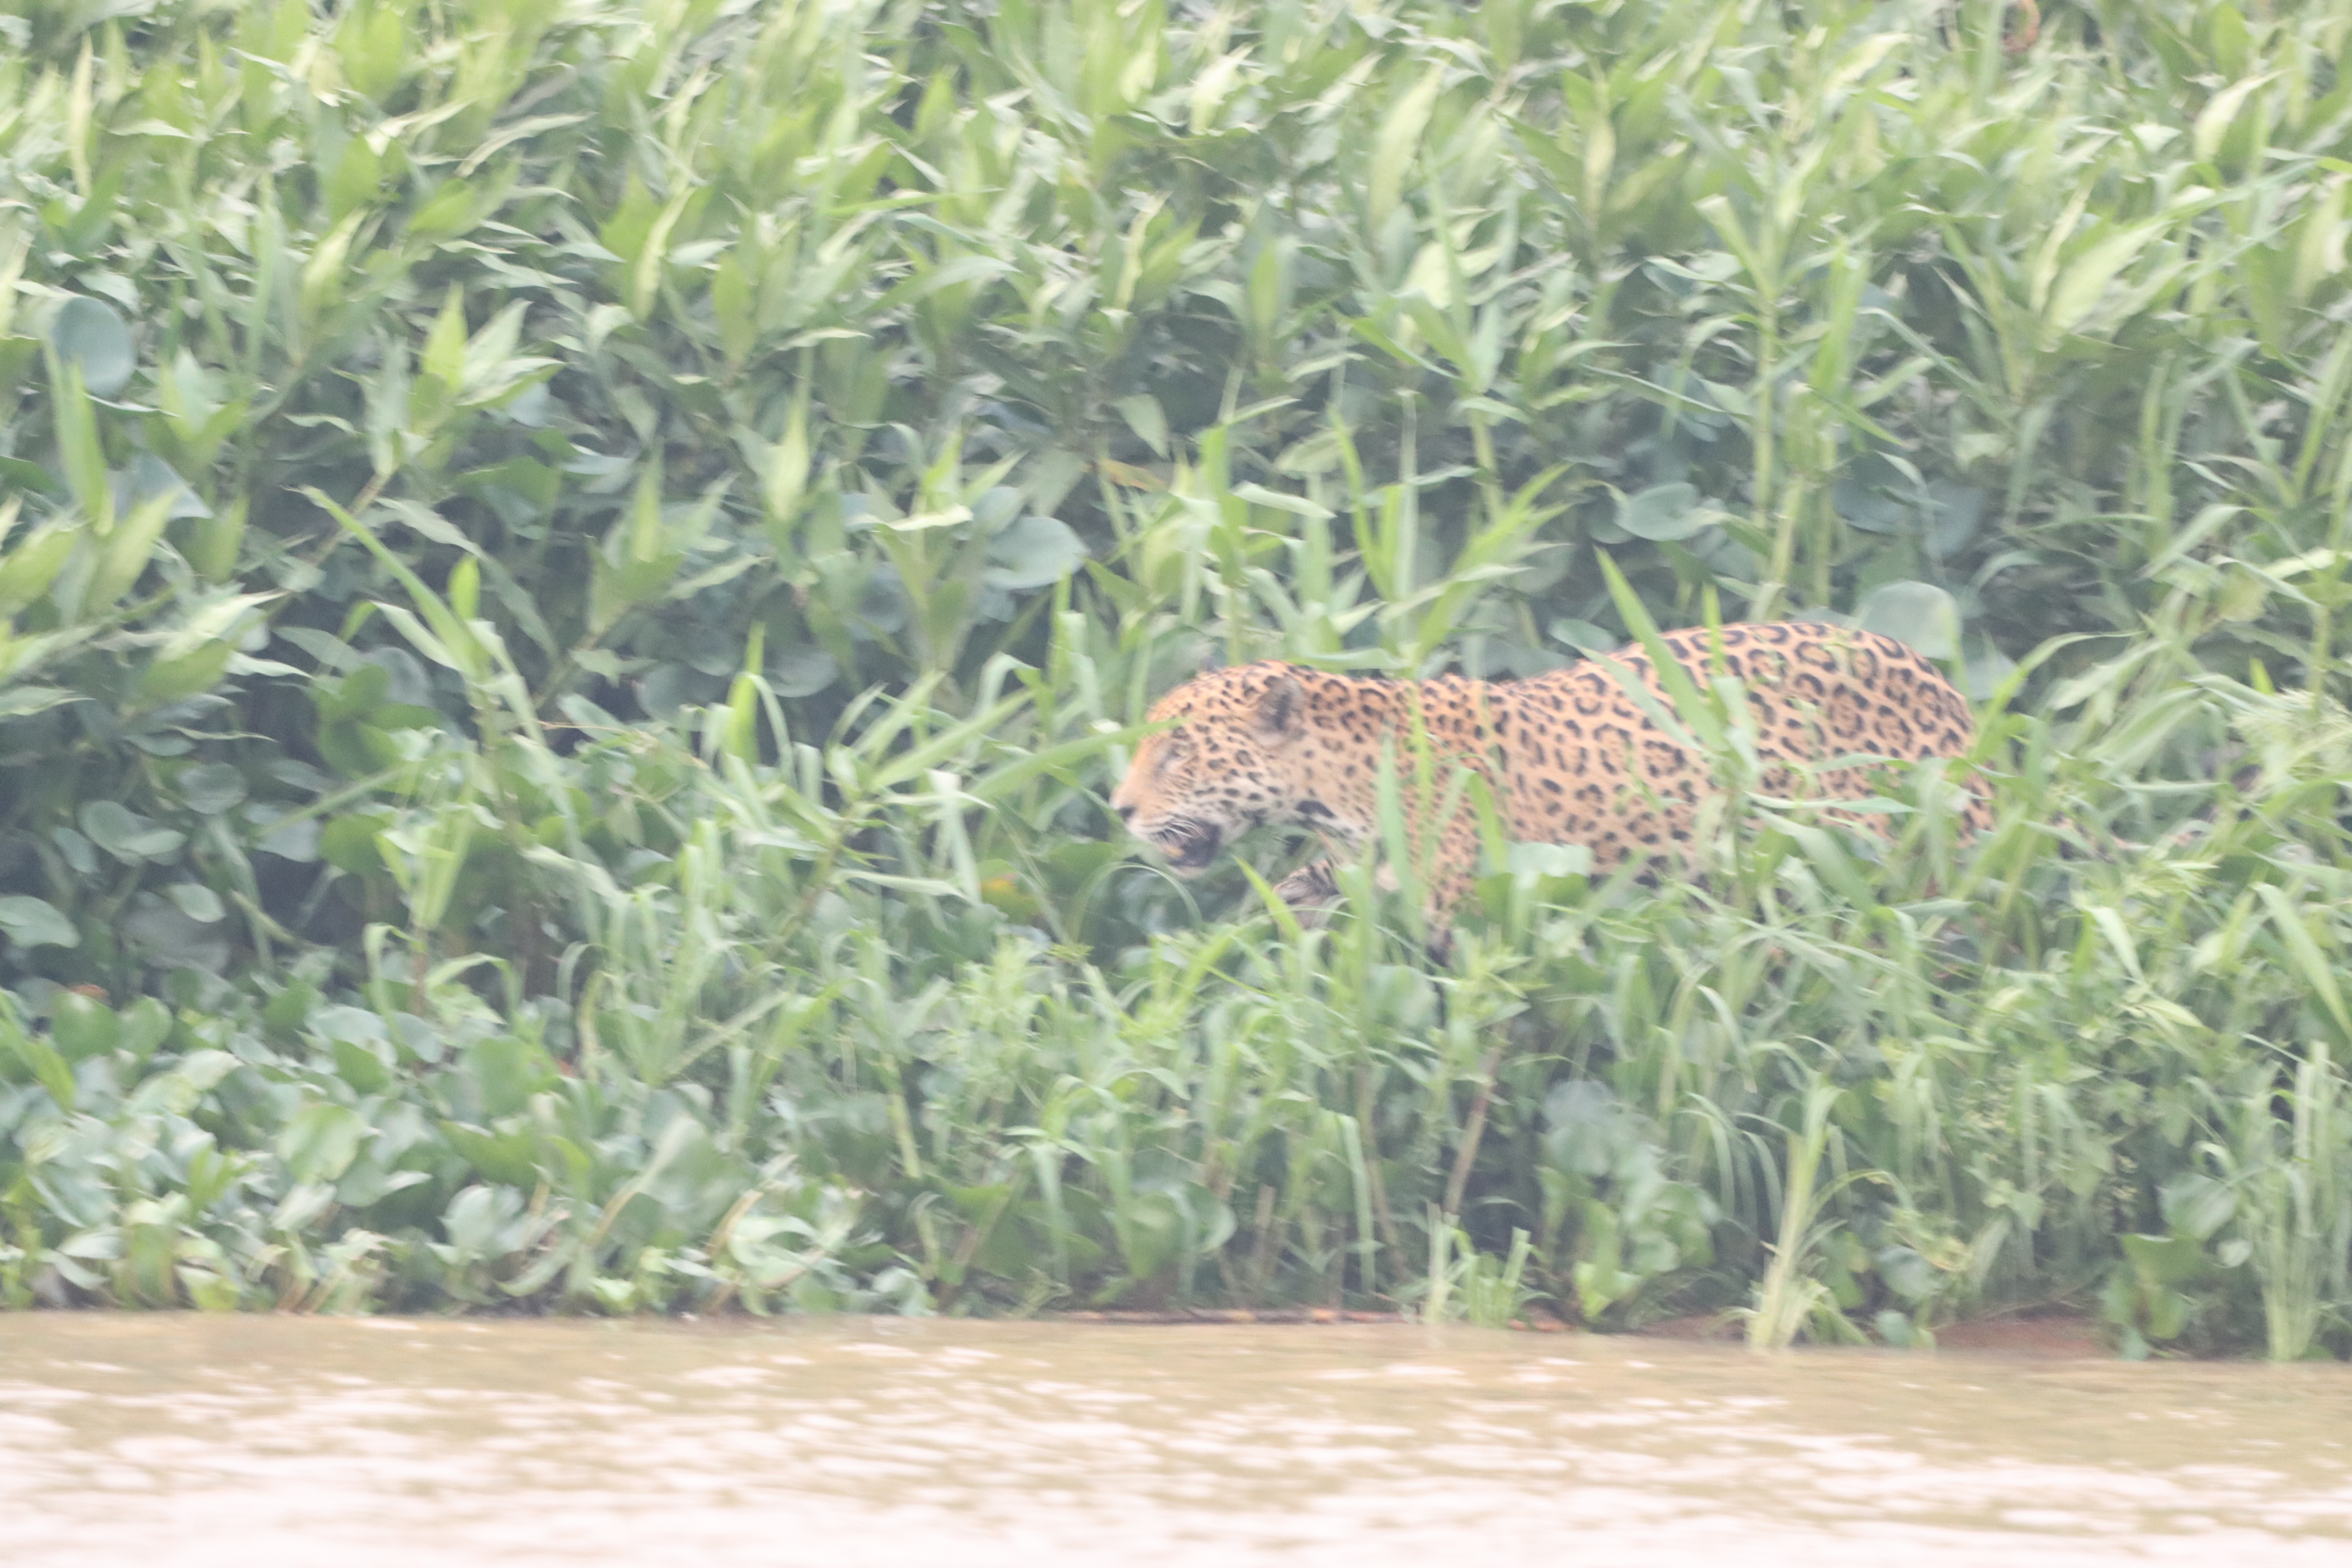
Jaguar: Pollyanna